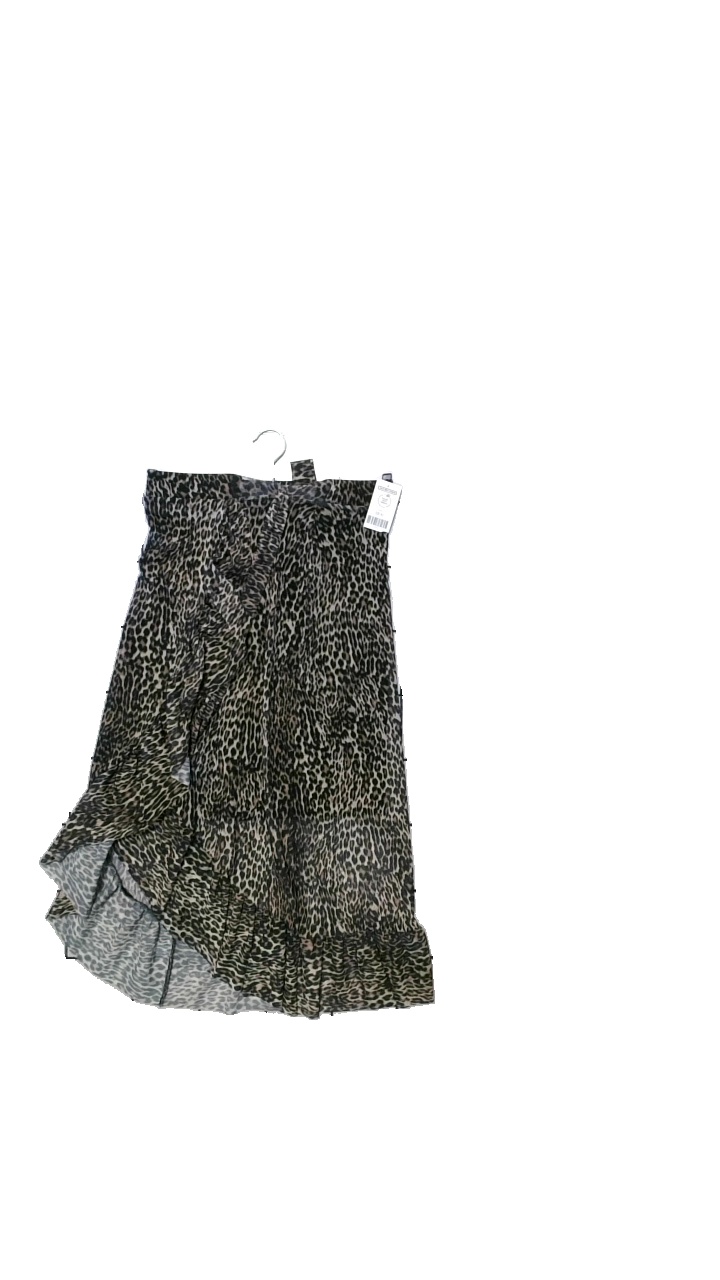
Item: Skirt (Ladies)
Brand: Pieces
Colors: Black, Beige
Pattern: Animal print
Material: Shell 95% polyester, 5% elastane Lining 100% polyester
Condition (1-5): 5
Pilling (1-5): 5
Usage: Reuse
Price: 50-100